Moulin de Valmy

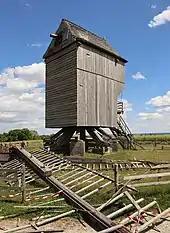
The heavily damaged mill after a storm in May 2022.

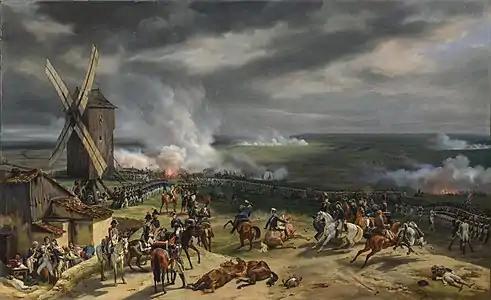
"The Battle of Valmy", 1792, painted by Horace Vernet in 1826.

The earliest mention of a windmill at Valmy was in 1634. In 1762, the miller, Jean-Baptiste Portelot was also the mayor of Valmy. He died in 1776 and the mill passed to his son Jean-Antoine Blot, who gave the mill to Portelot's cousin Nicolas Thomas, who was the miller at the time of the Battle of Valmy in 1792. The mill was burnt down on the day of the battle, 20 September 1792, on the orders of Général François Kellermann because it was an aiming point for the Prussian artillery.